Taurodontism

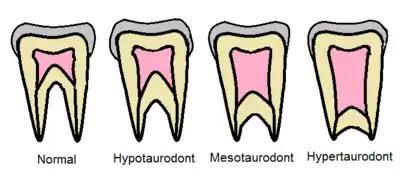

Taurodontism is defined as the enlargement of pulp chambers with the furcation area being displaced toward the apex of the root of a tooth. It cannot be diagnosed clinically and requires radiographic visualization since the crown of a taurodontic tooth appears normal and its distinguishing features are present below the alveolar margin. Taurodontism can present in deciduous or permanent dentition, unilaterally or bilaterally, but is most common in the permanent molar teeth of humans. The underlying mechanism of taurodontism is the failure or late invagination of Hertwig's epithelial root sheath, which leads an apical shift of the root furcation.